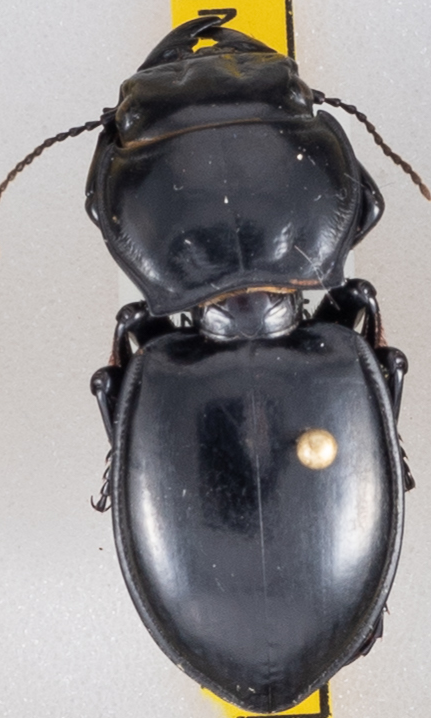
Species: Pasimachus californicus
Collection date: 2022-06-29
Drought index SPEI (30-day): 0.24
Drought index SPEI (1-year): -1.13
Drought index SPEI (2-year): -0.9